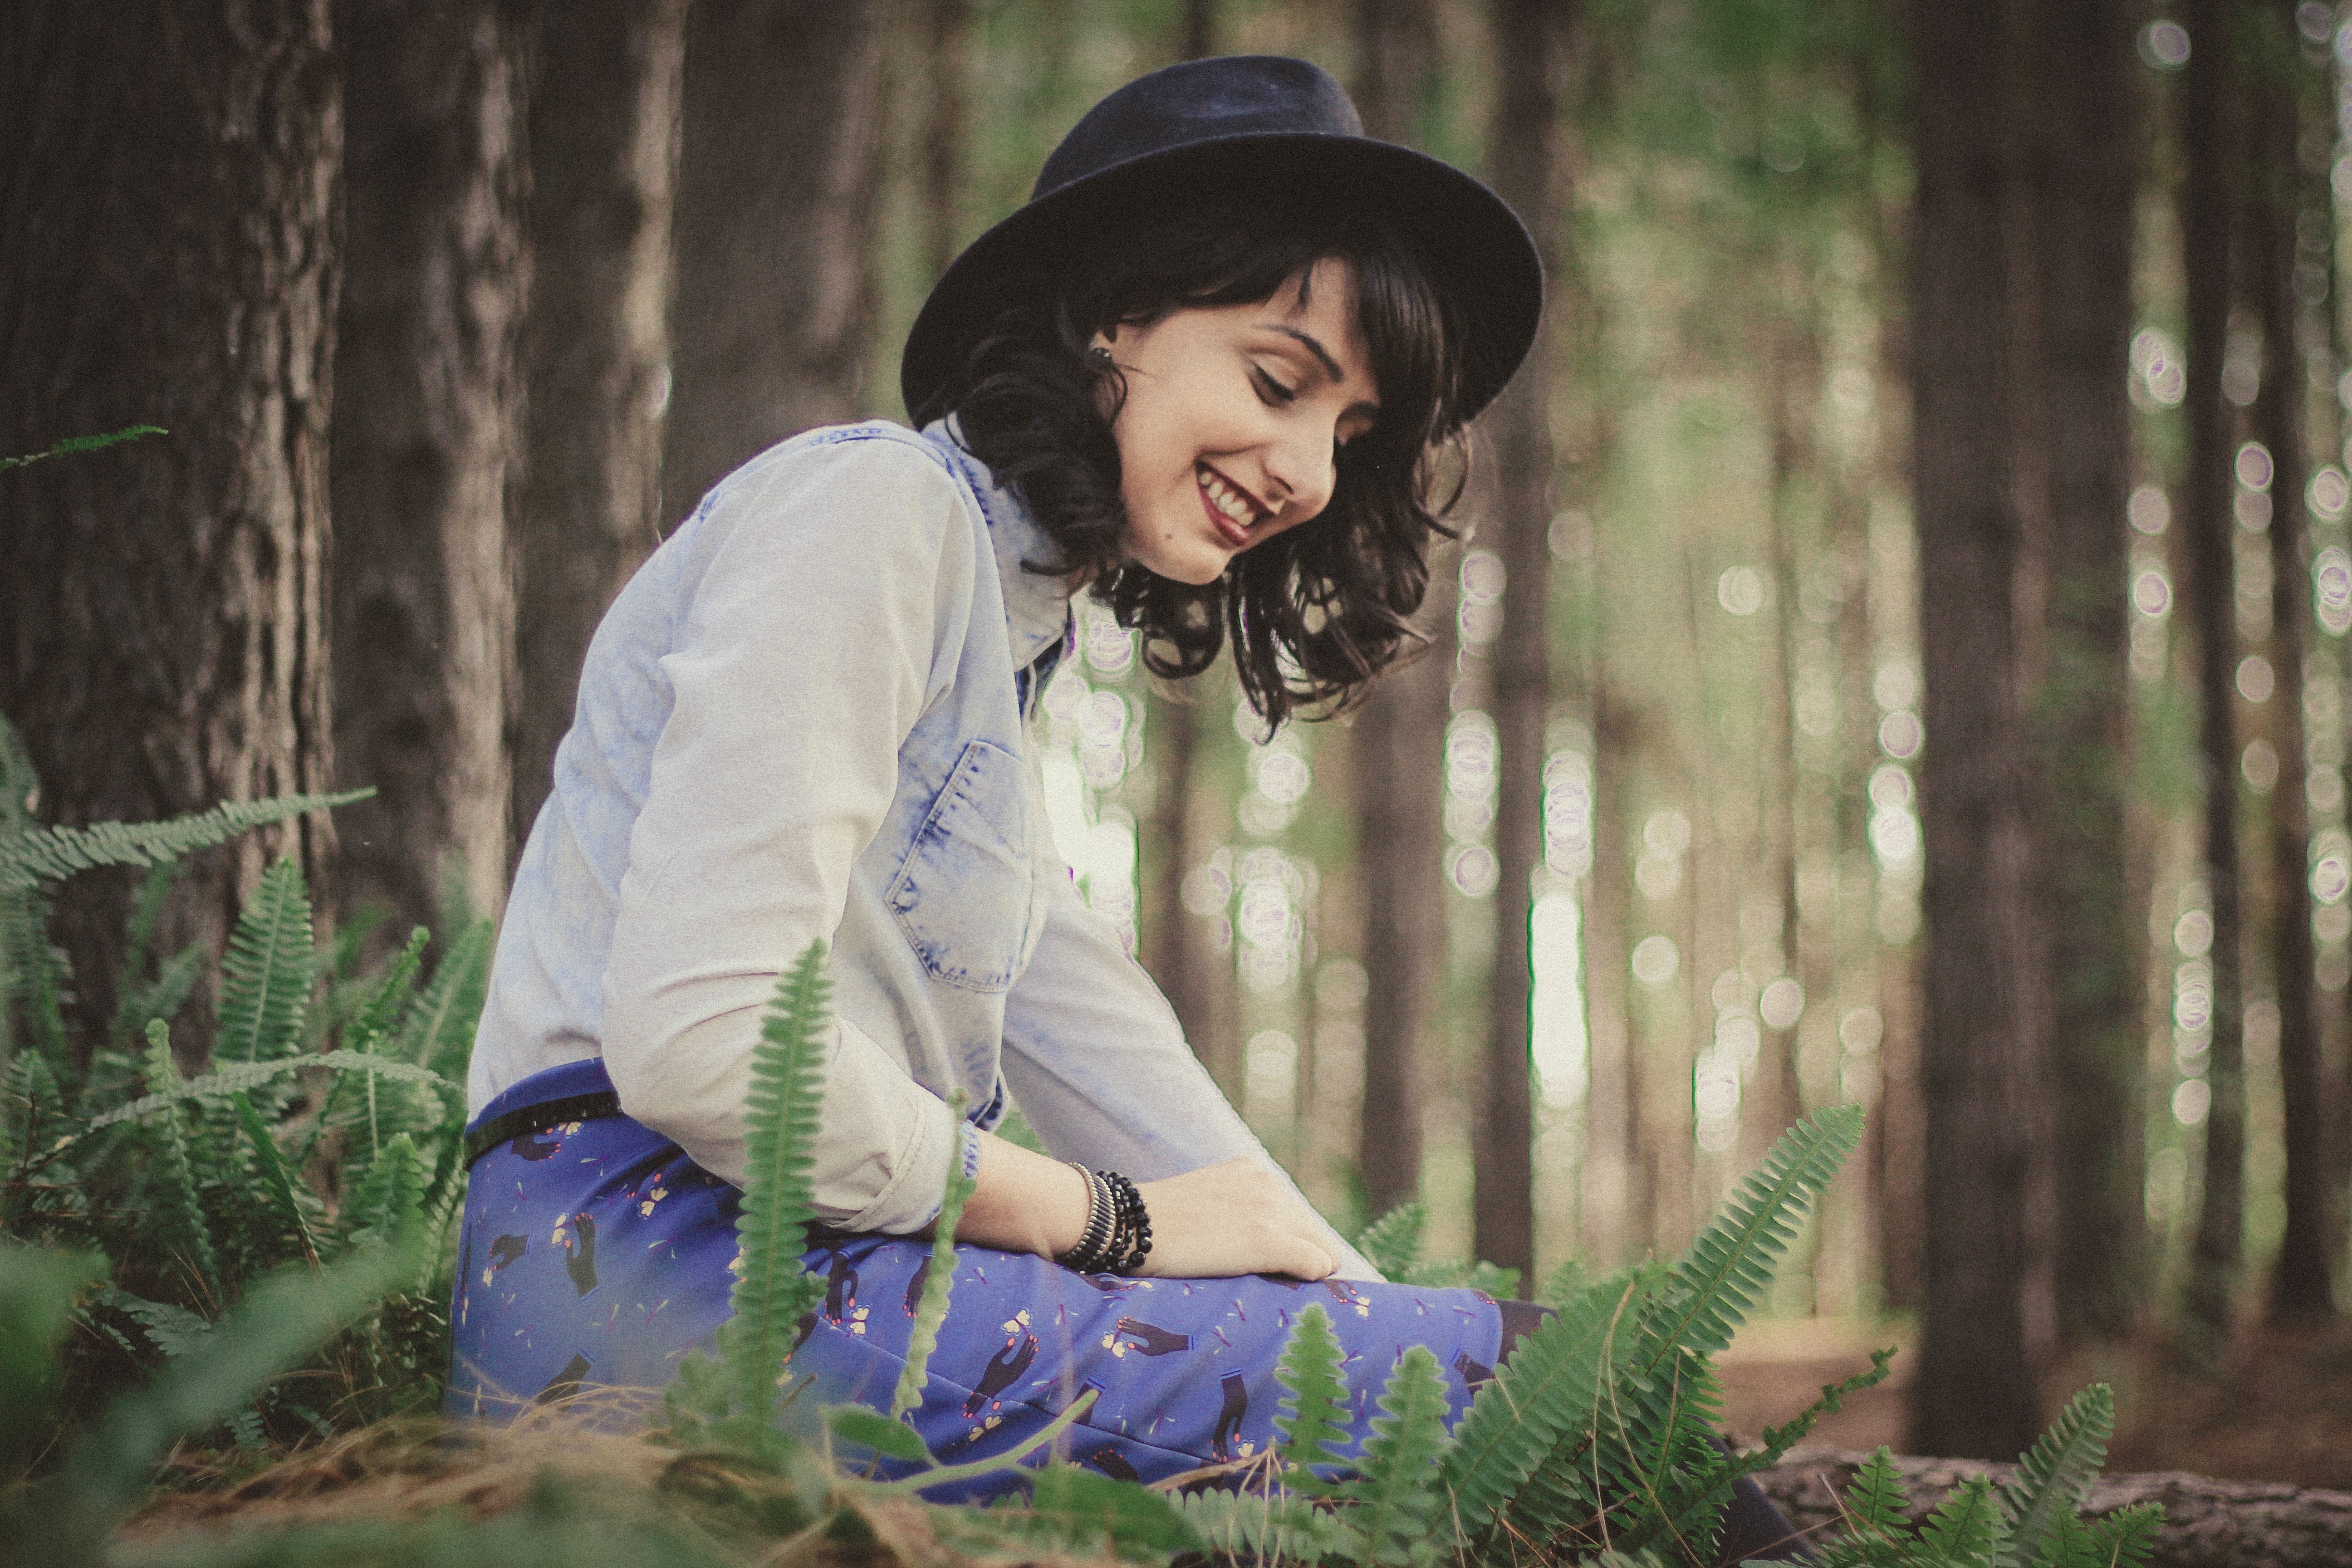
tree, nature, forest, grass, person, girl, photography, portrait, spring, green, child, season, photograph, beauty, habitat, photo shoot, portrait photography